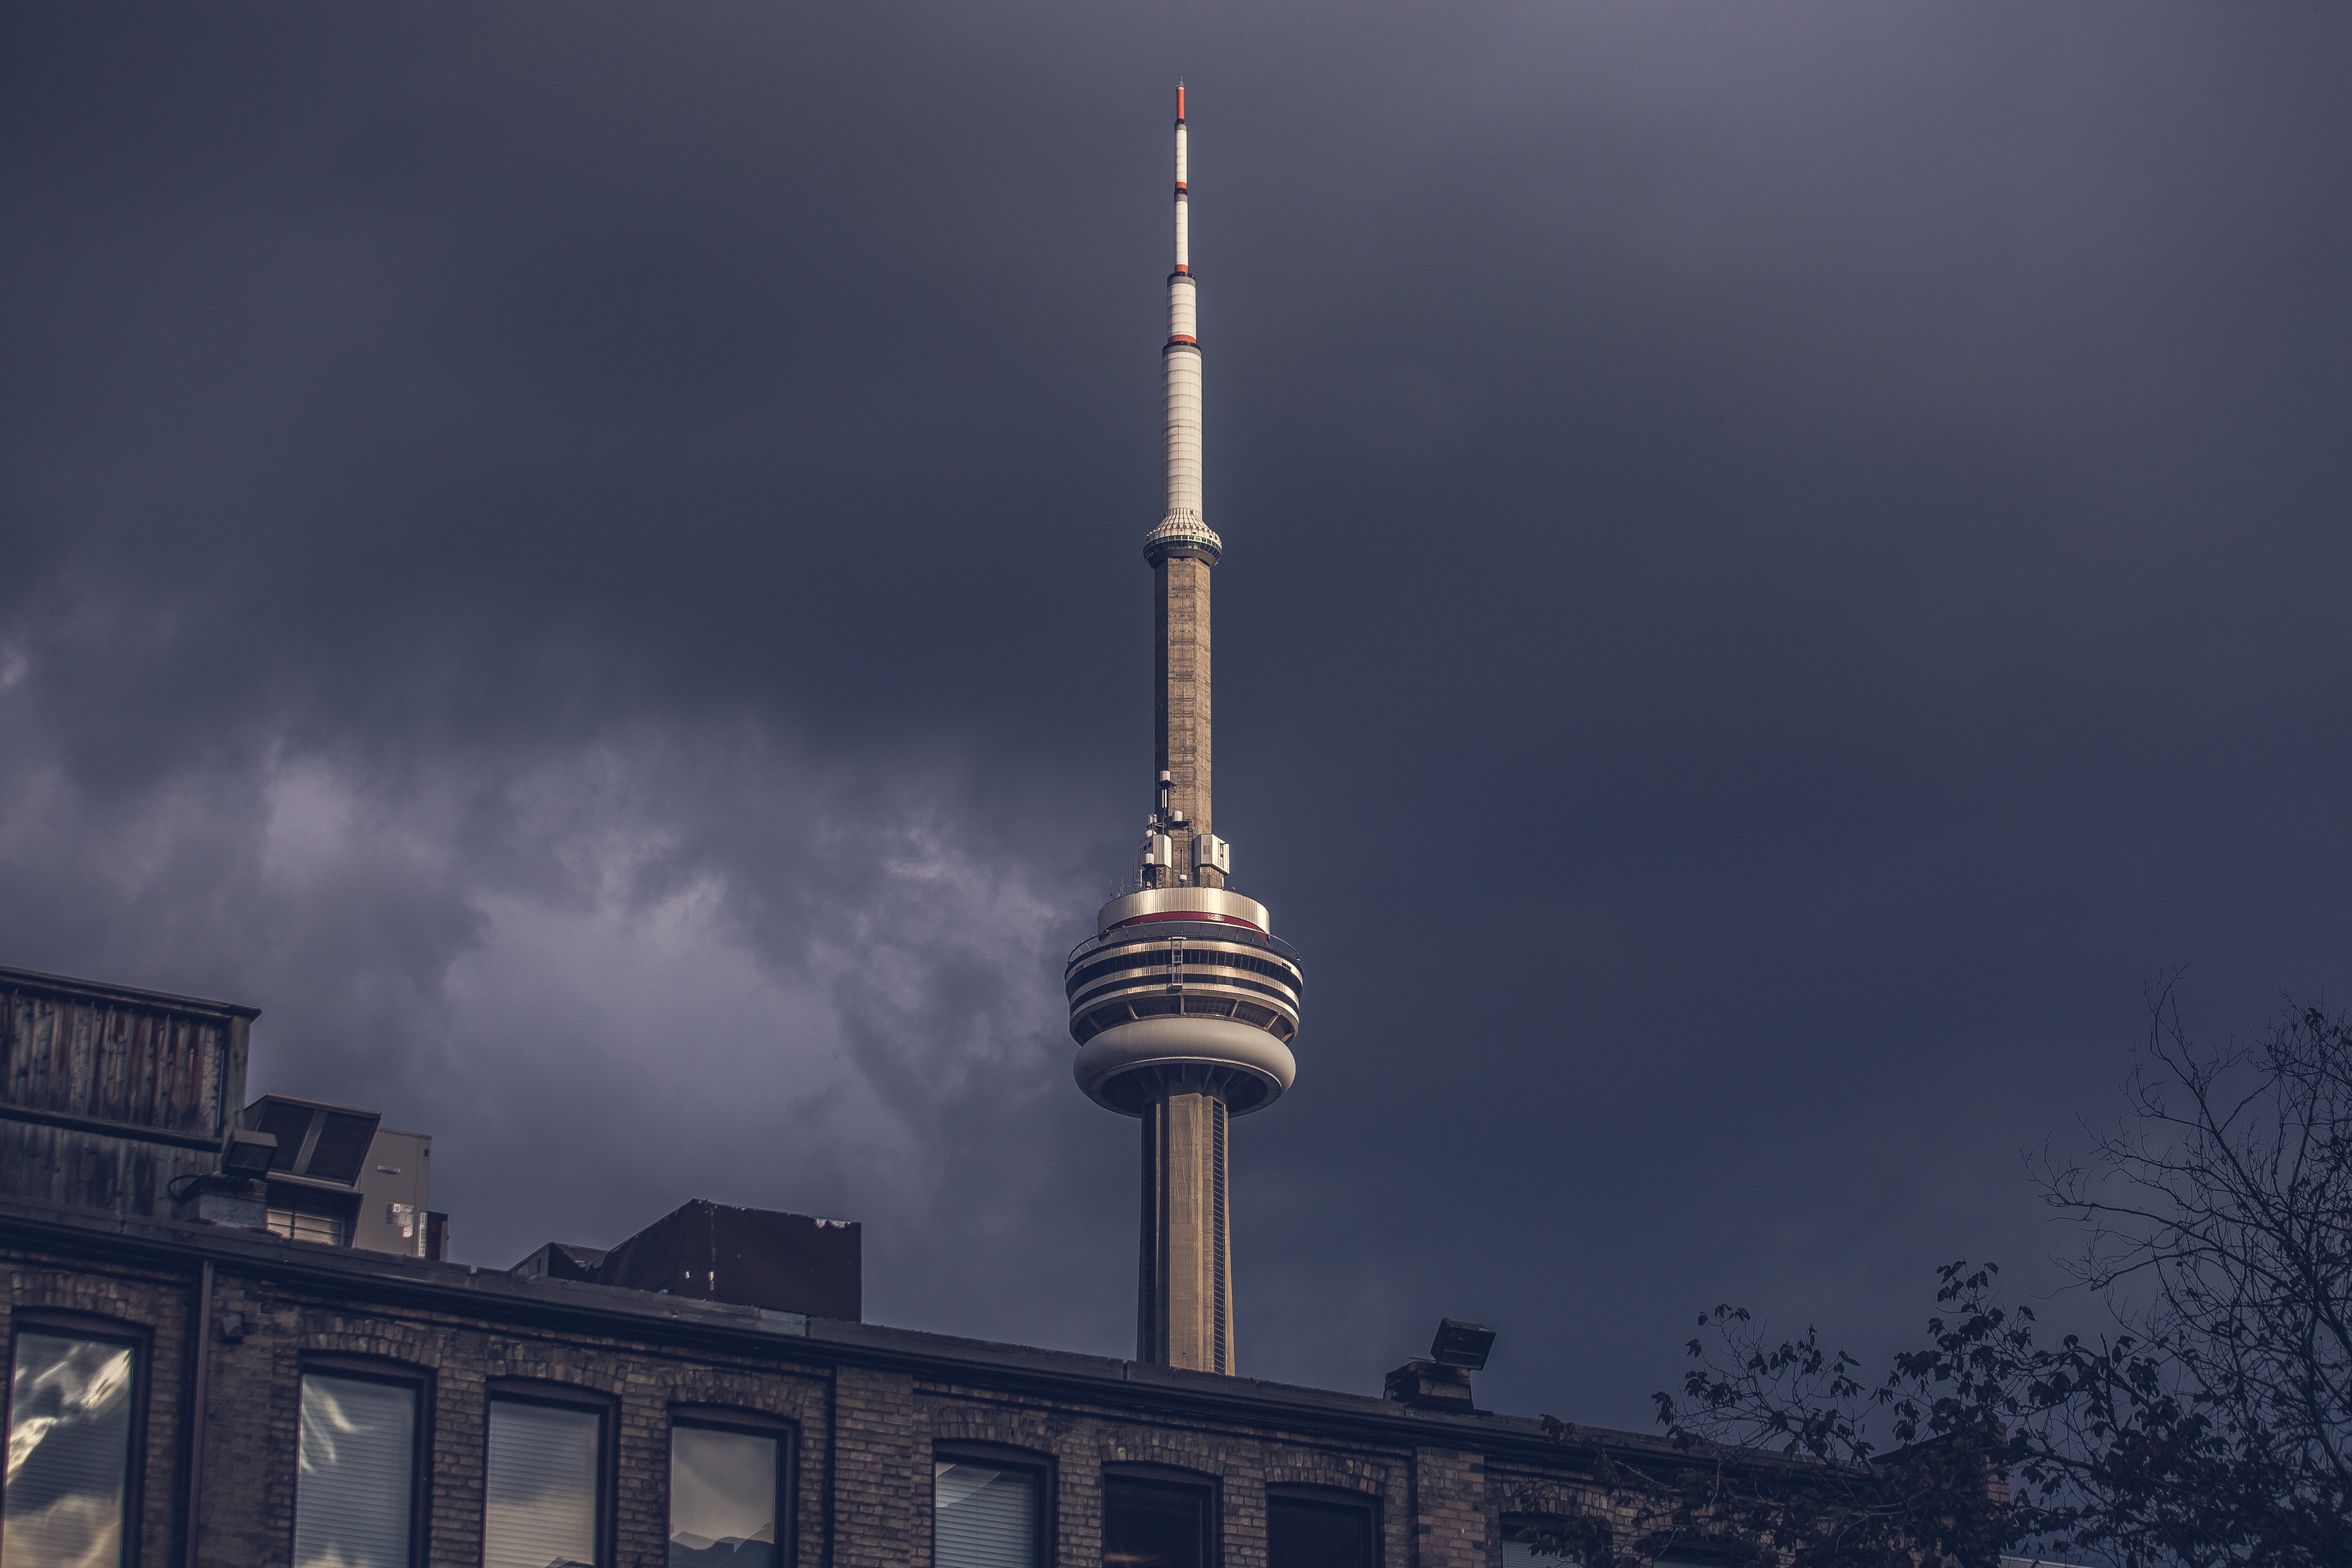
tower, landmark, sky, atmospheric phenomenon, cloud, urban area, architecture, building, city, spire, skyscraper, night, metropolis